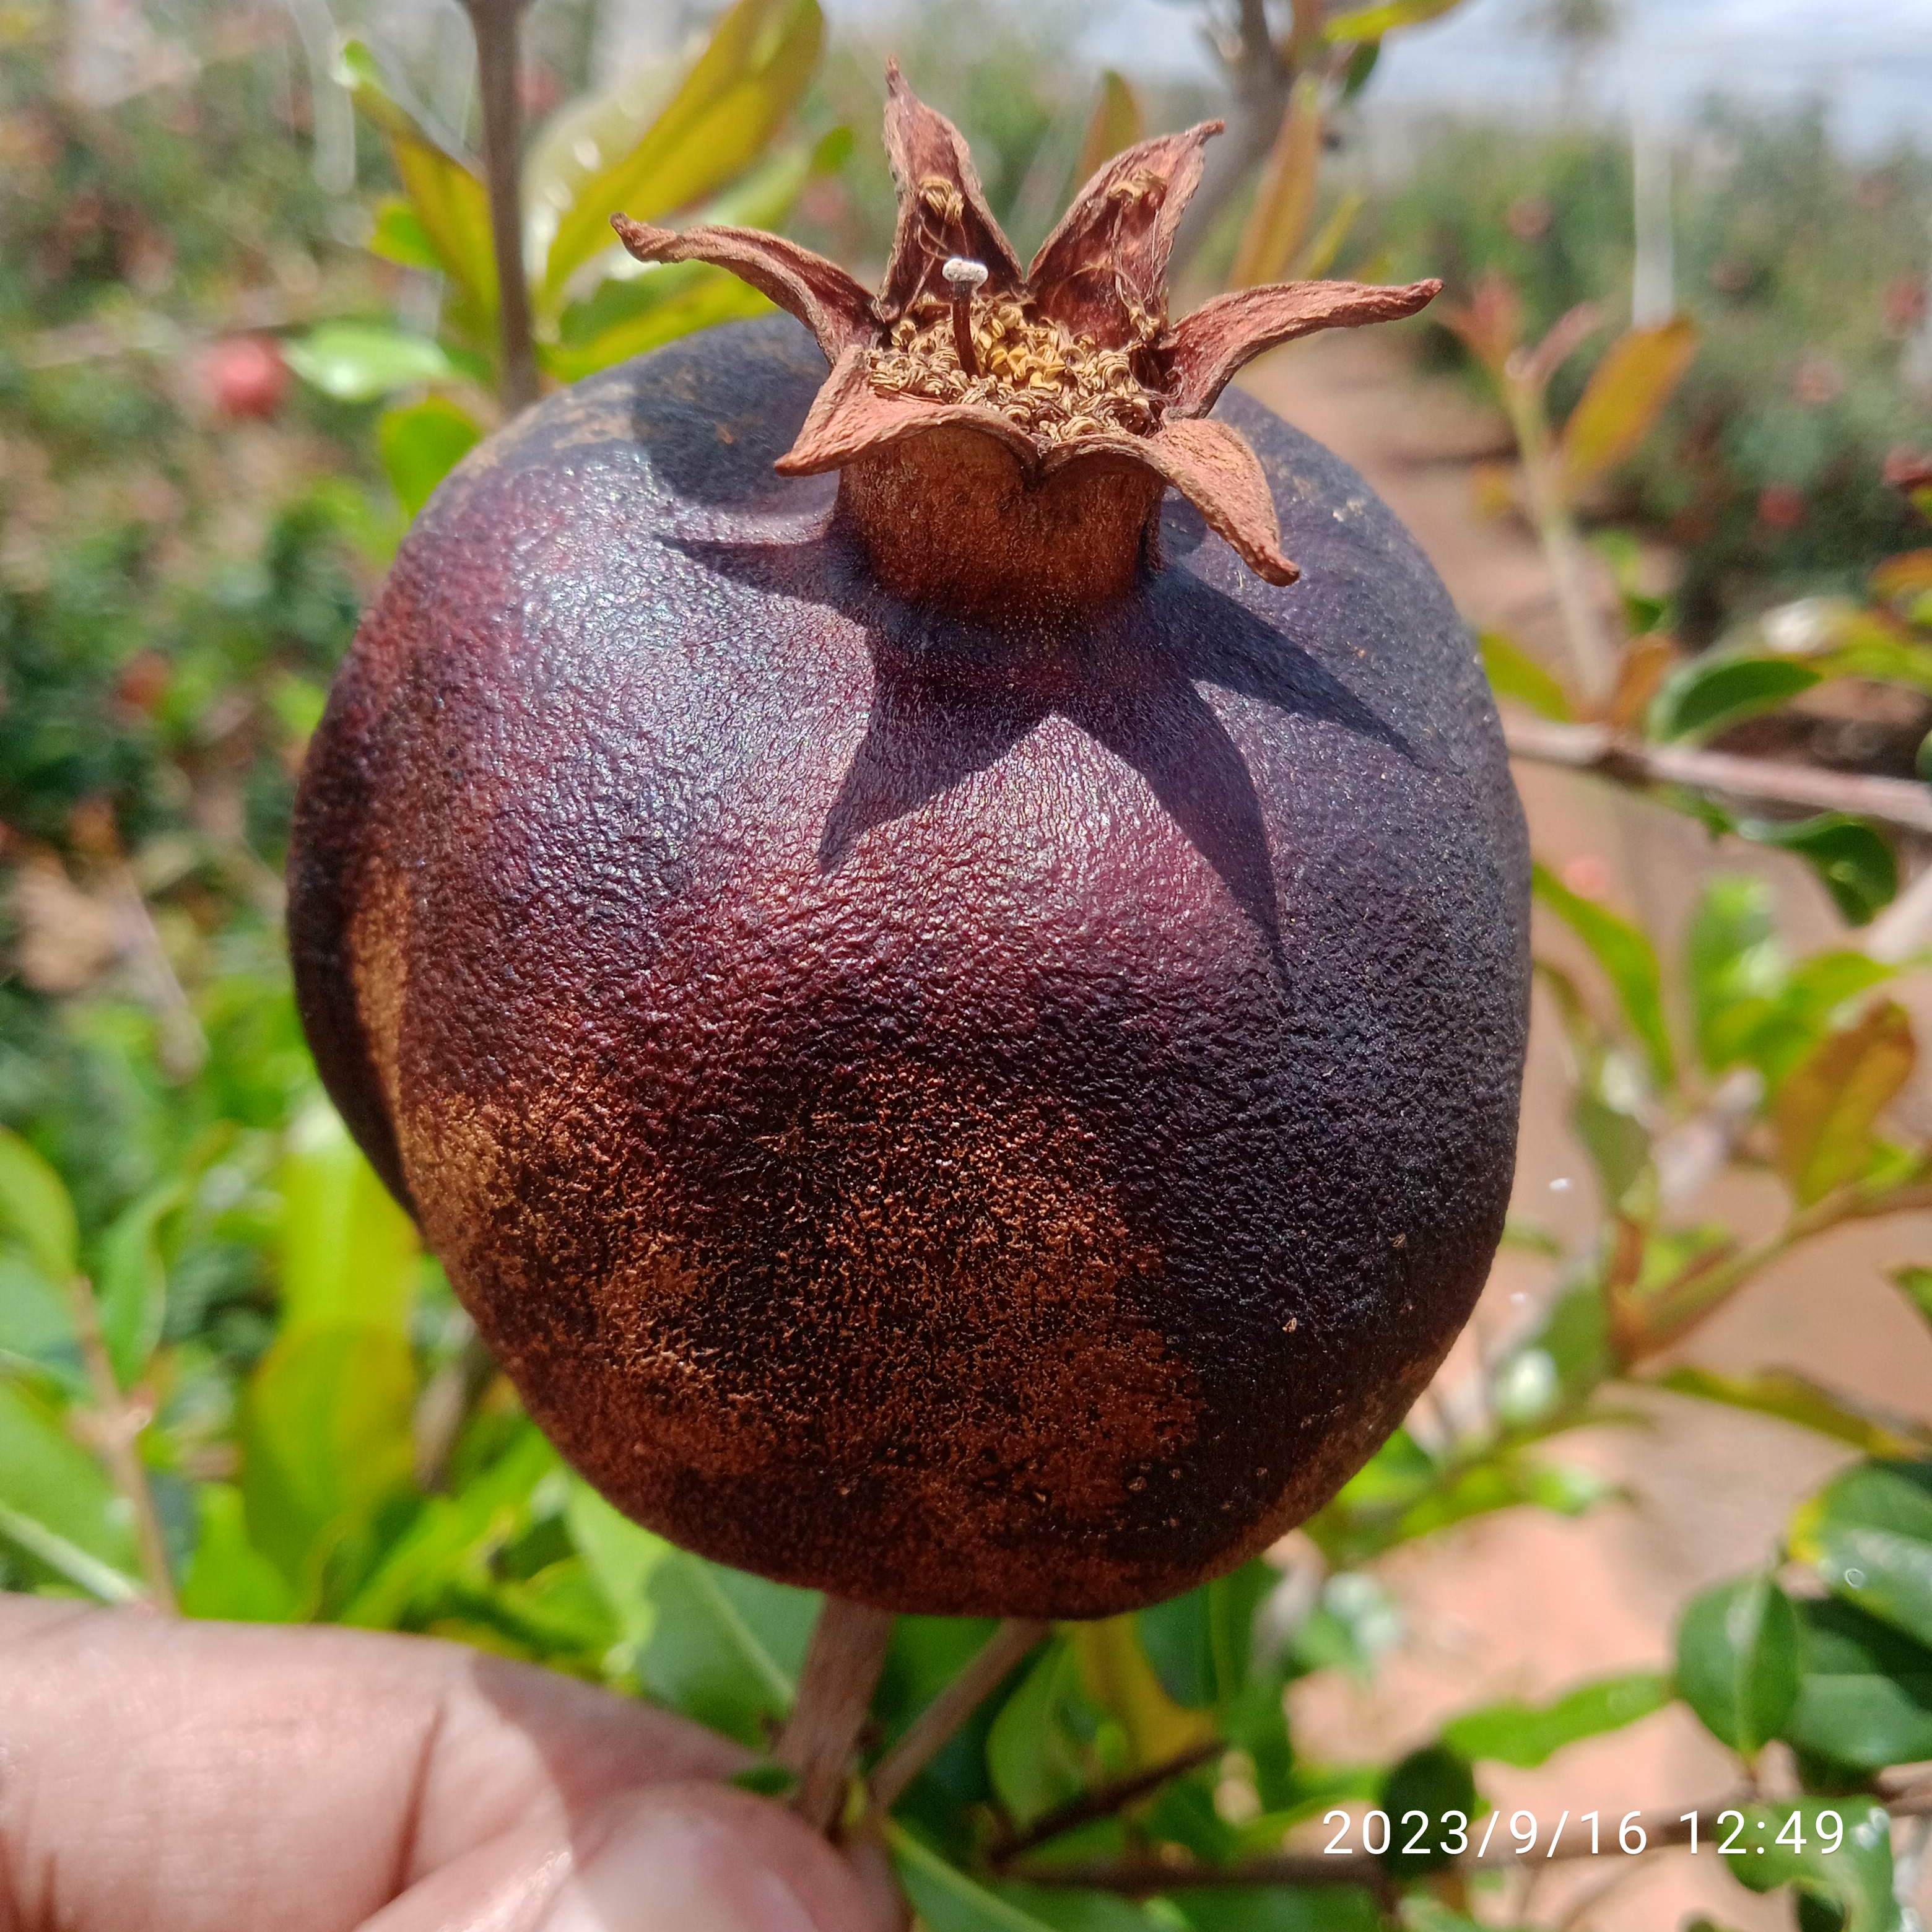
Label: Alternaria